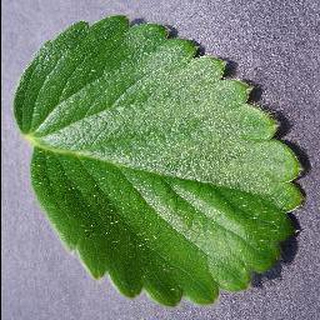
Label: healthy_strawberry